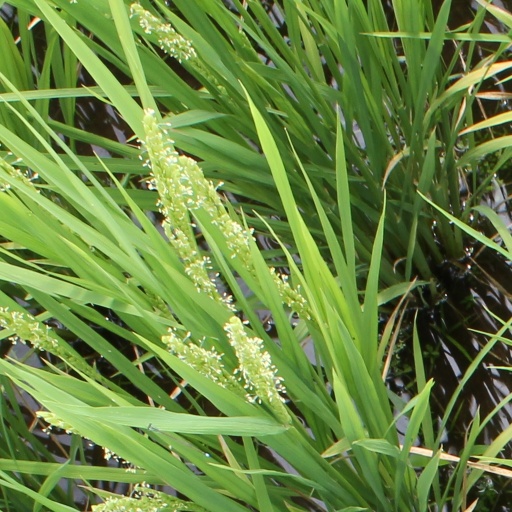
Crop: rice